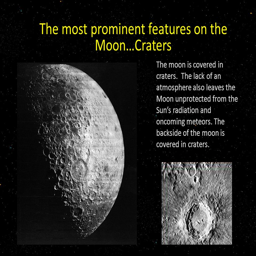
the most prominent features ... craters the moon is covered in craters .